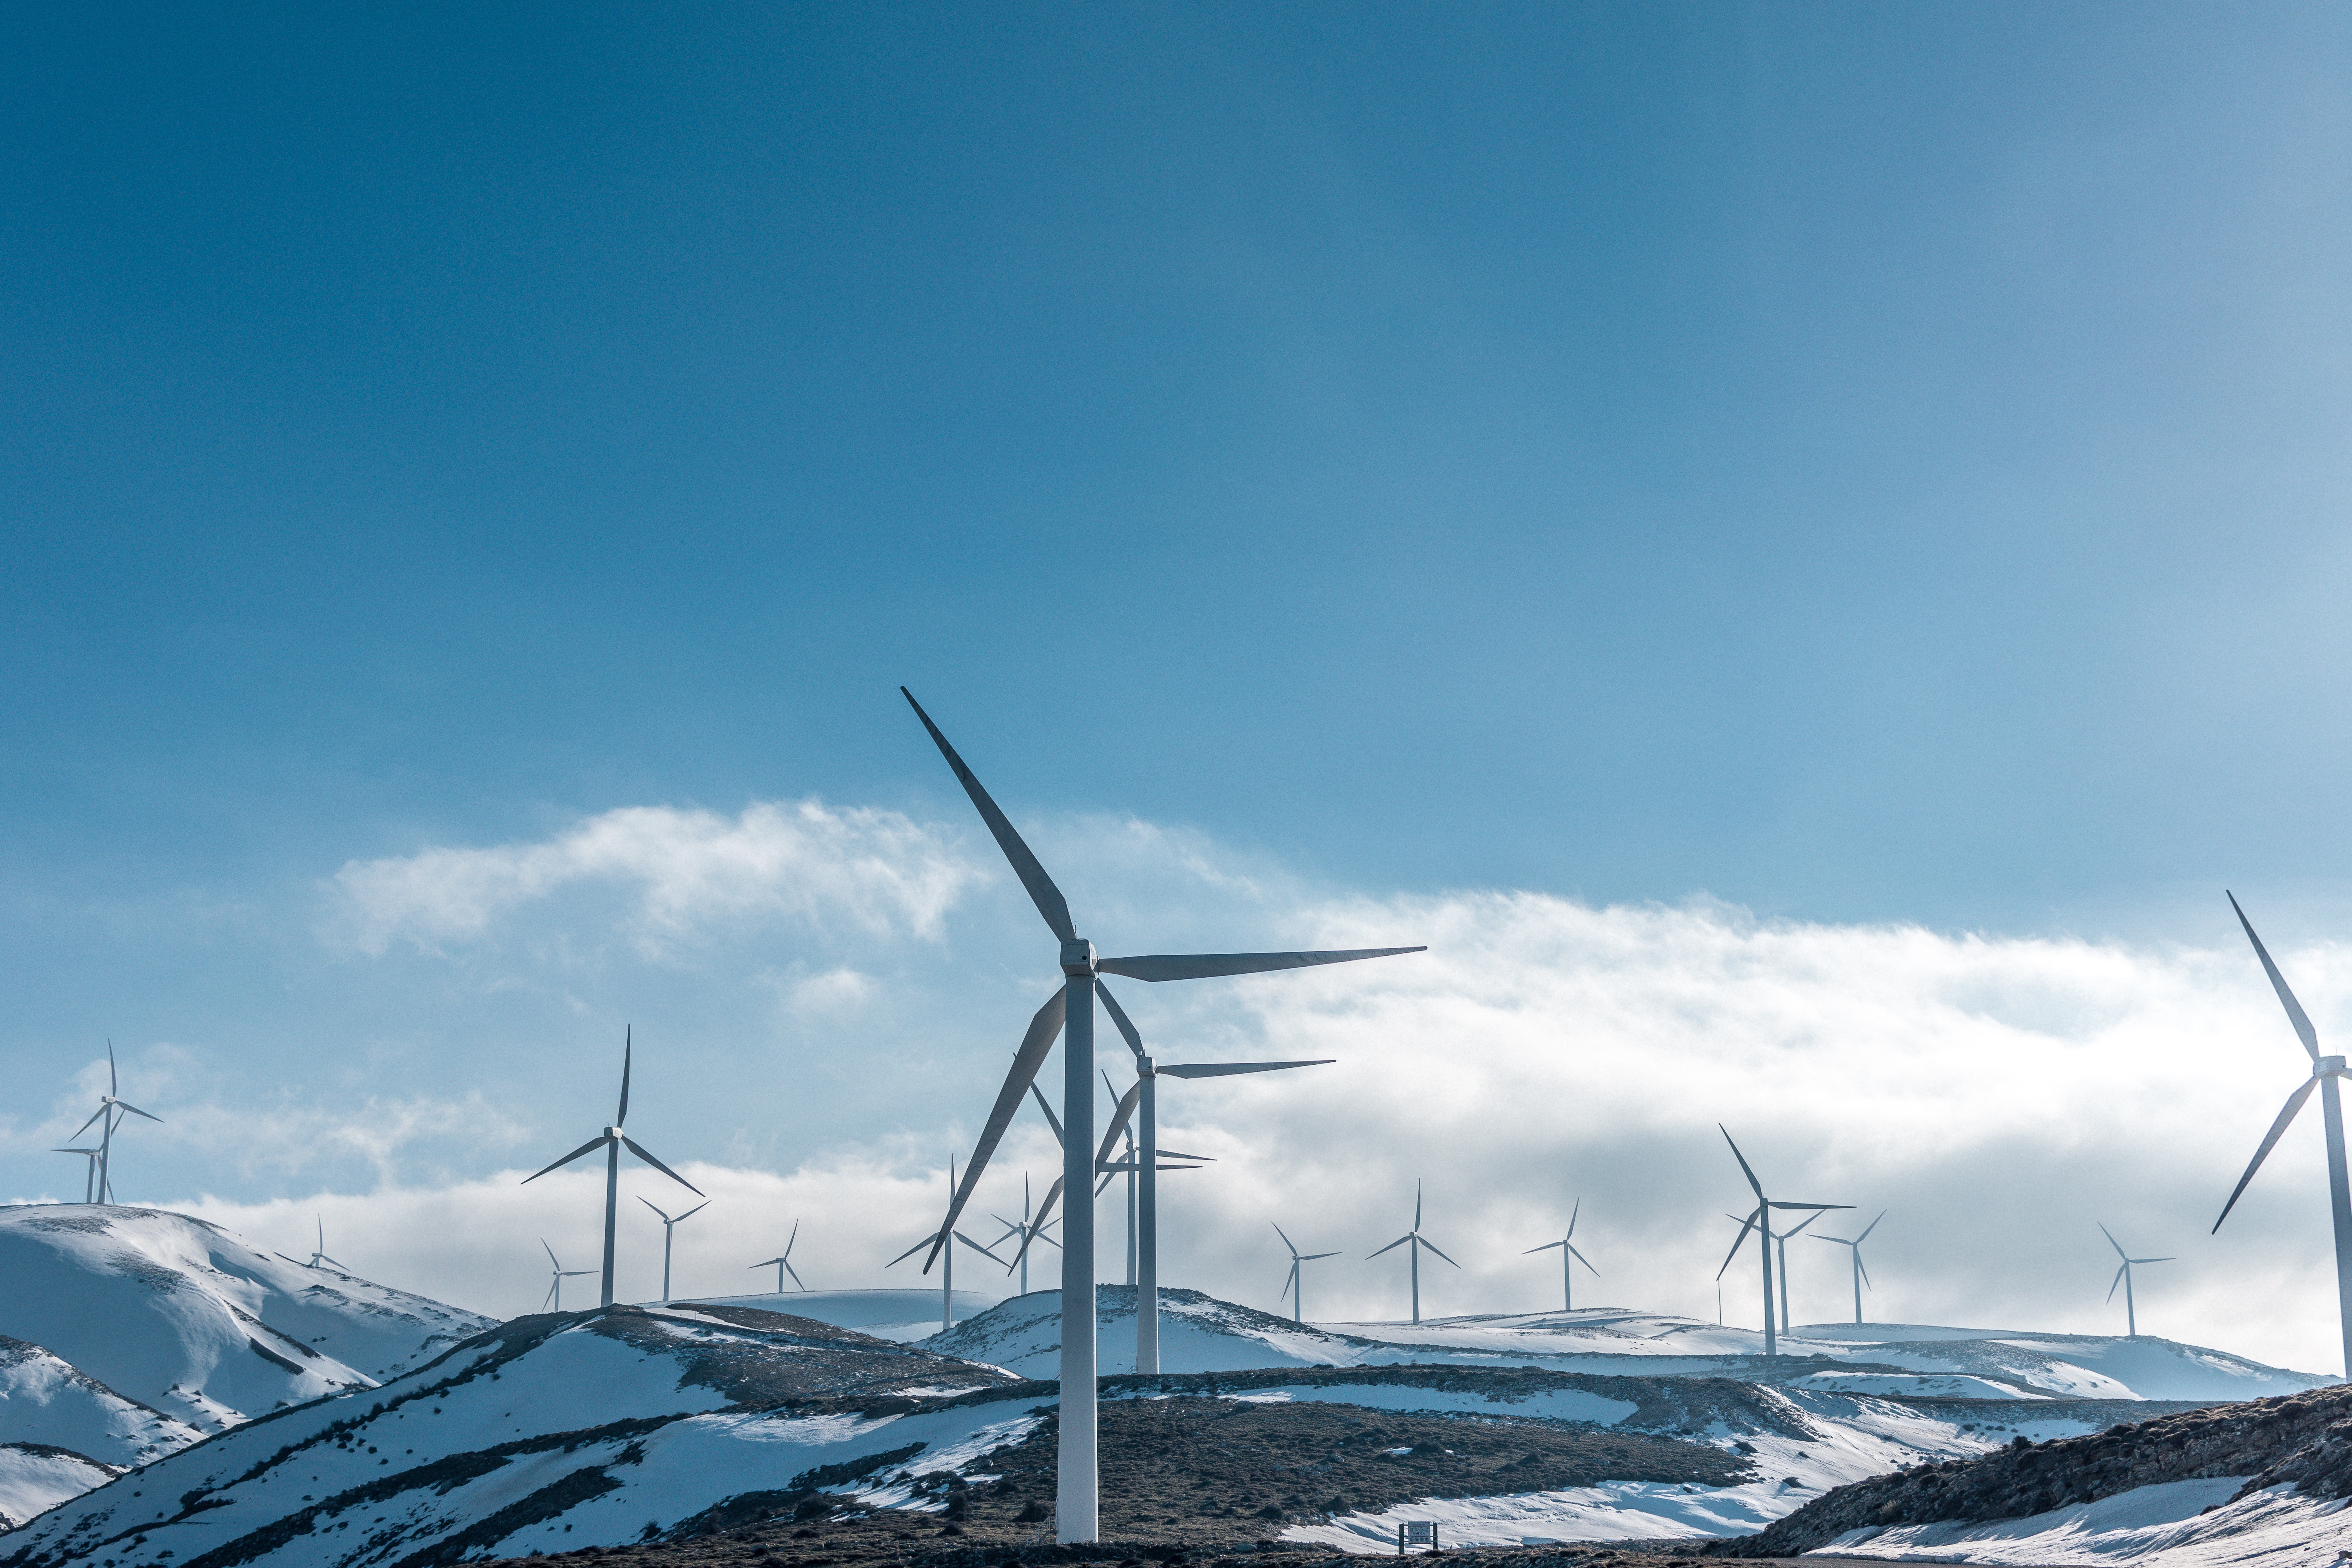
snow, winter, windmill, wind, mast, machine, energy, wind farm